Nonstop (band)

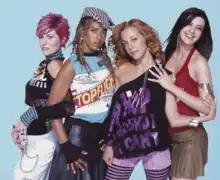
Nonstop in 2004

Nonstop was a Portuguese girl group, created through TV reality-competition show "Popstars", in 2001. Nonstop achieved notable success with their debut album, "Nonstop", and single, "Ao Limite Eu Vou".